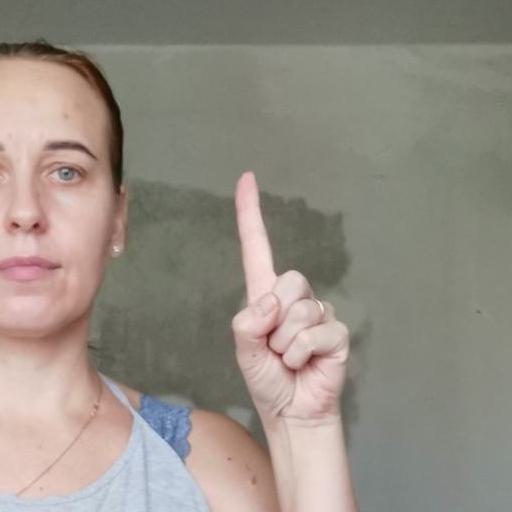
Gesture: one